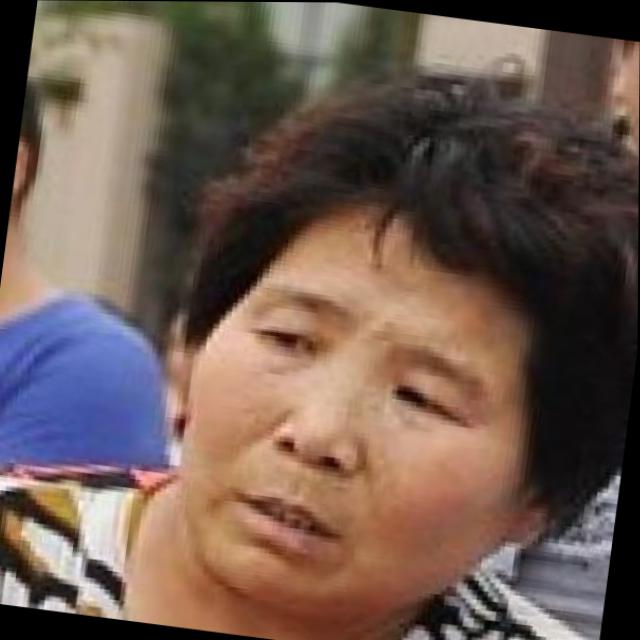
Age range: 21-44